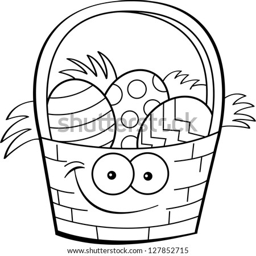
black and white illustration of a basket filled with decorated eggs .